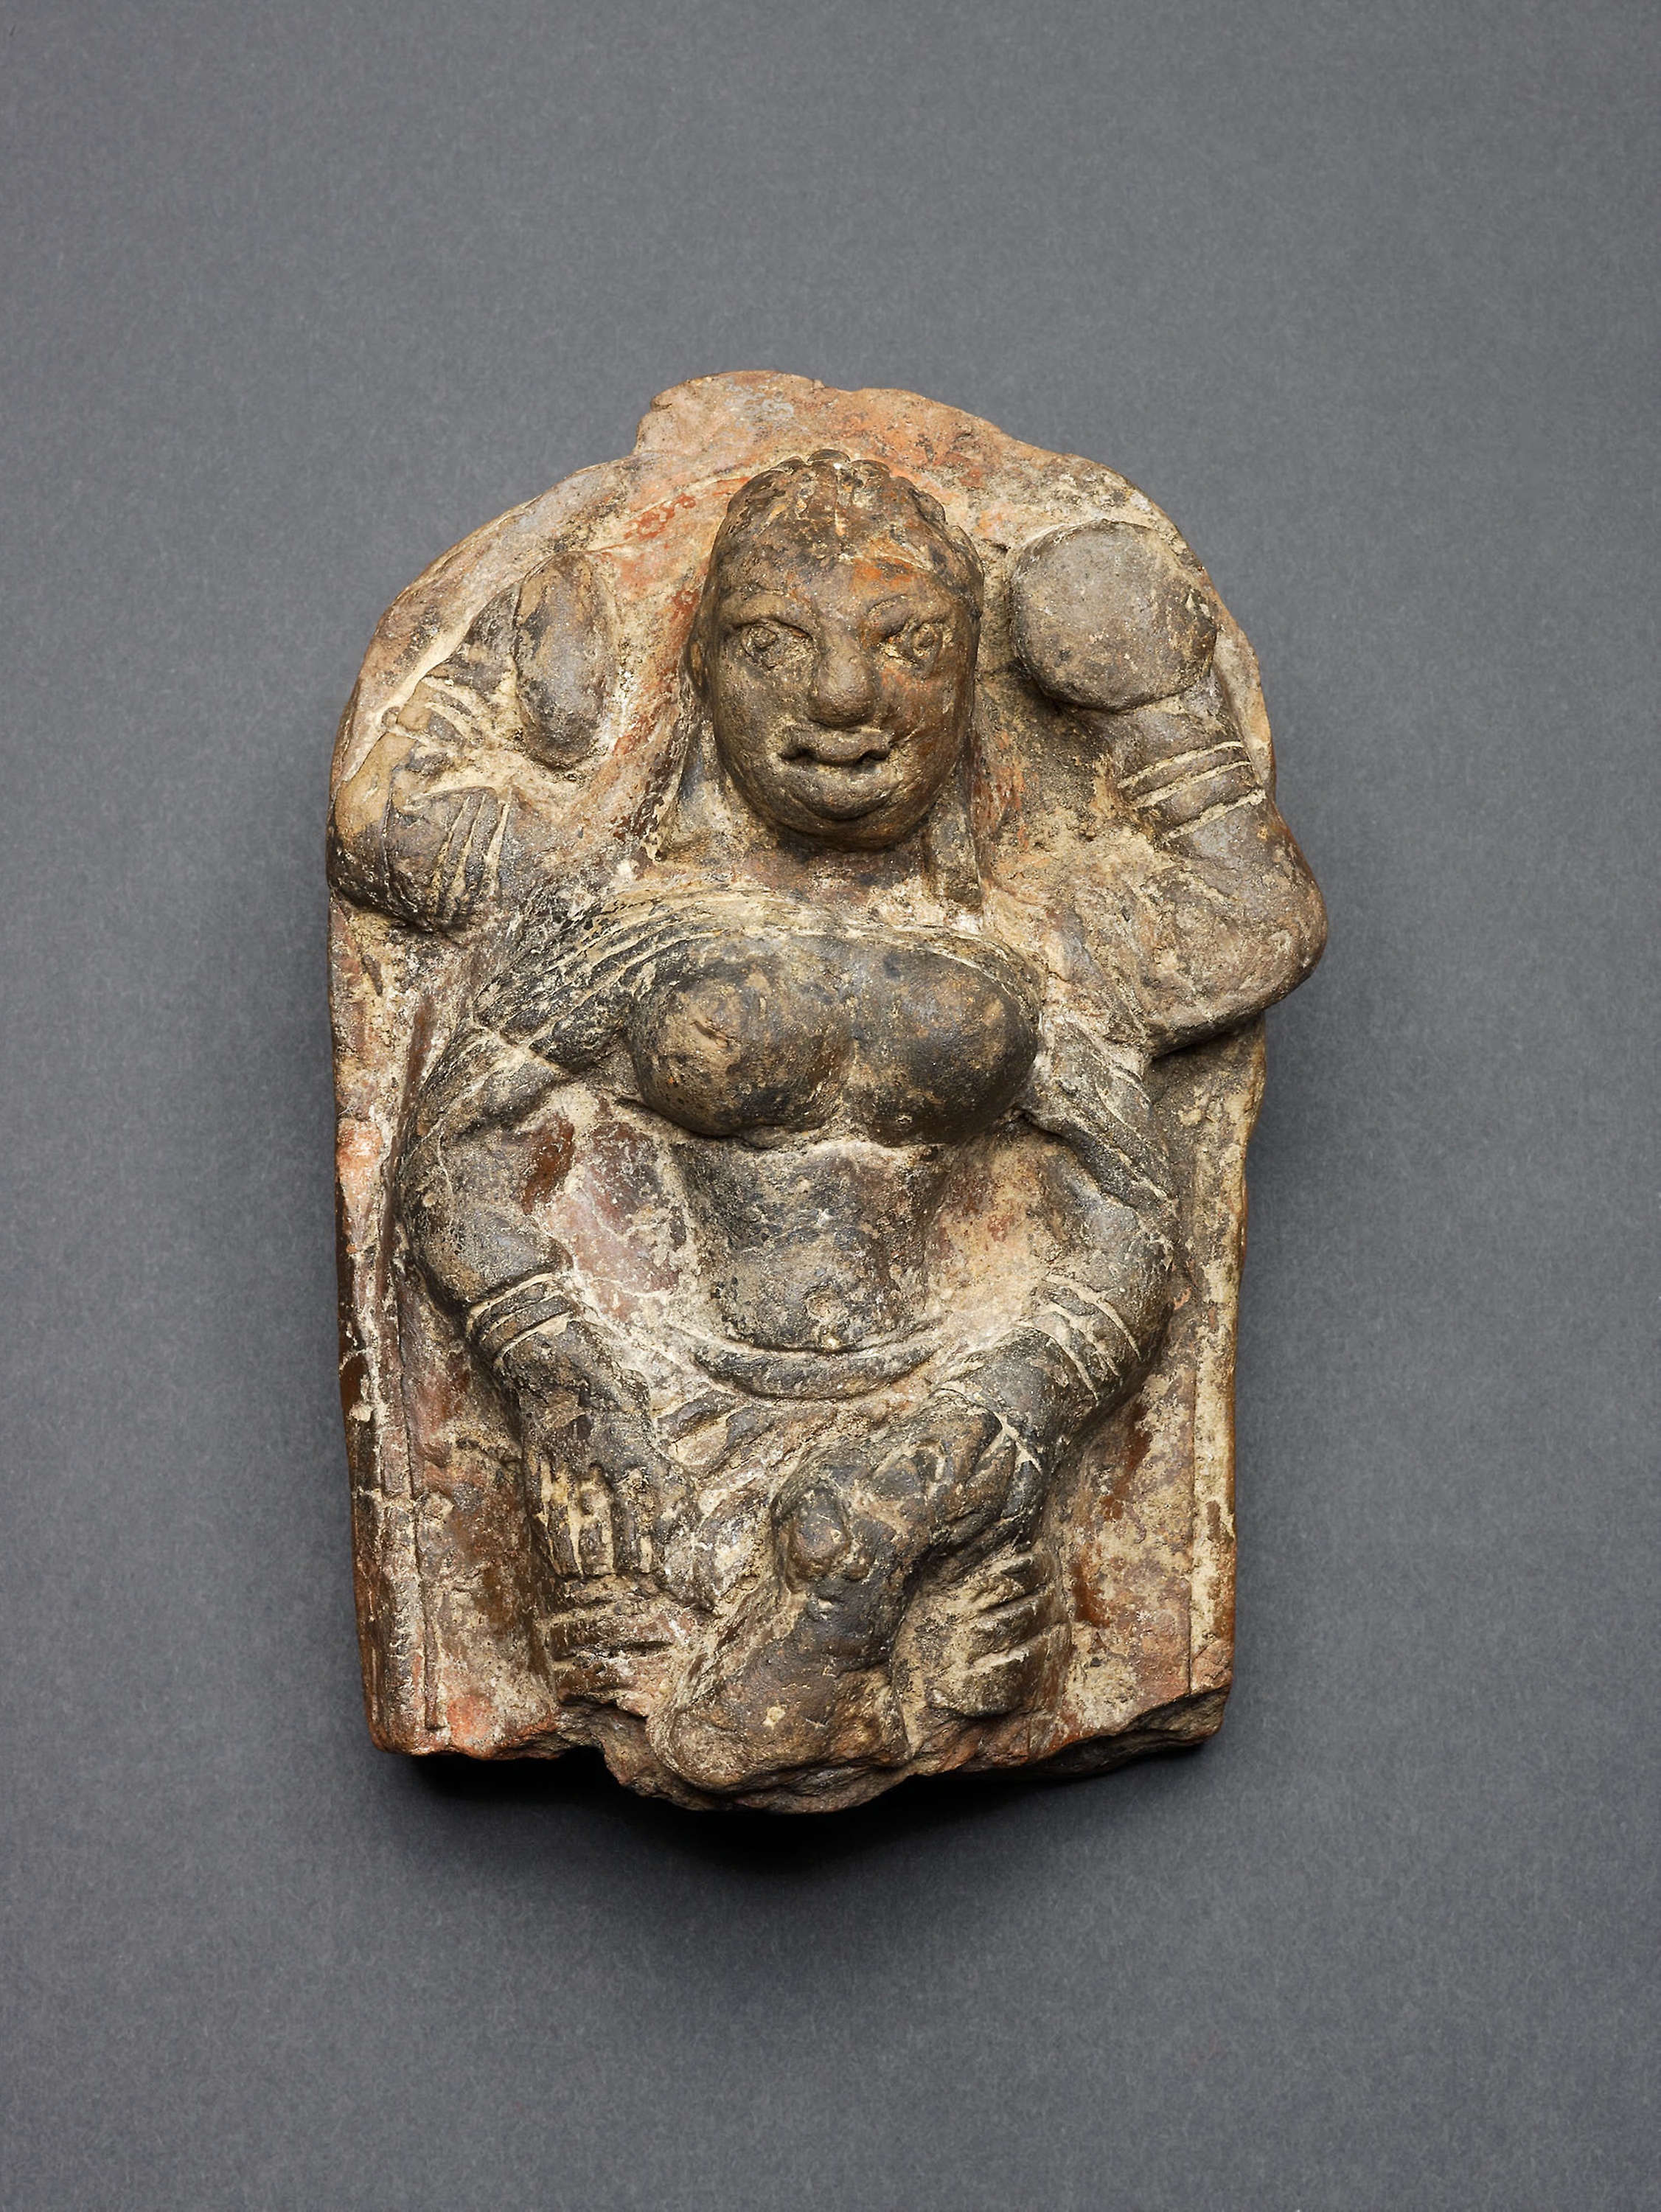
artifact, stone carving, relief, carving, ancient history, sculpture, bronze, history, classical sculpture, archaeological site, metal